Amanda Broderick

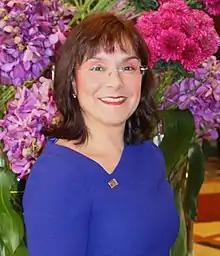
Professor Broderick in 2015

Amanda Jayne Broderick (born 1971) is a British marketer, academic and academic administrator who has been the vice-chancellor and president of the University of East London since September 2018. She is also professor of international business.